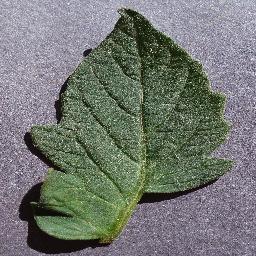
Label: Tomato___healthy